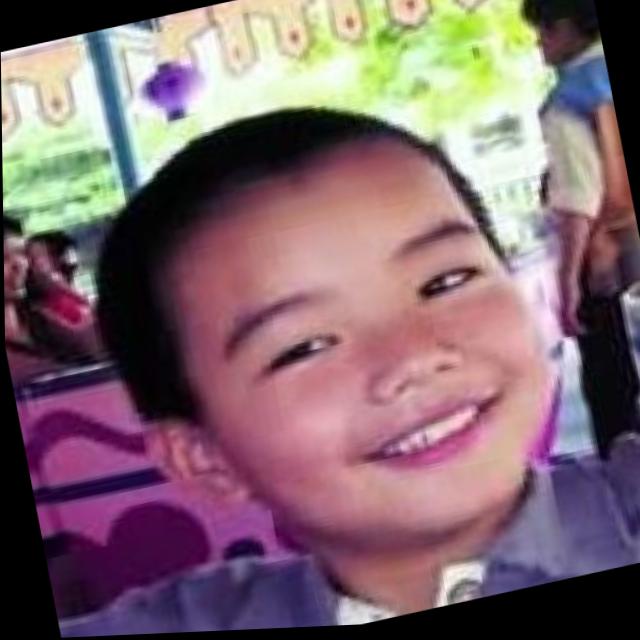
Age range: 0-12